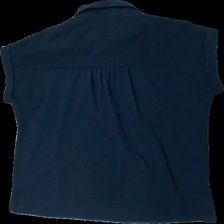
View: back
Type: Shirt
Category: Ladies
Brand: Mango
Colors: Blue
Material: 100% polyester
Cut: Loose
Size: M
Price range: 50-100
Recommended usage: Reuse